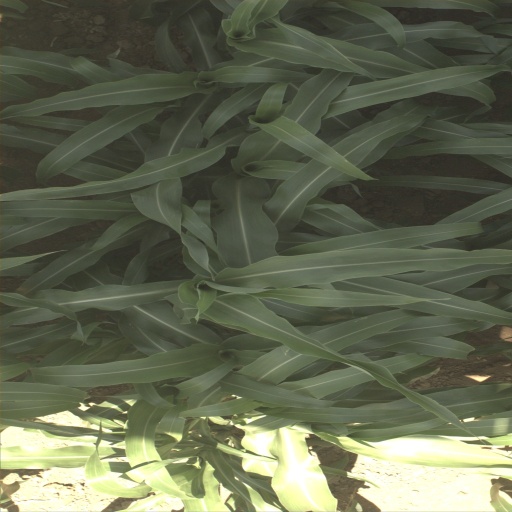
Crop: sorghum